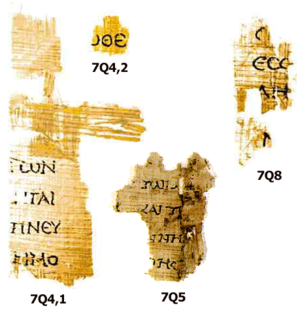
La datation de la Bible consiste à déterminer la période de composition et de rédaction de chaque livre qui la compose, et si possible de chaque unité textuelle composant ces livres.